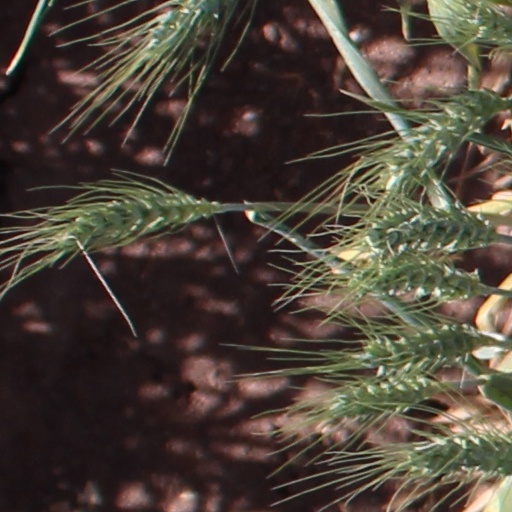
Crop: wheat